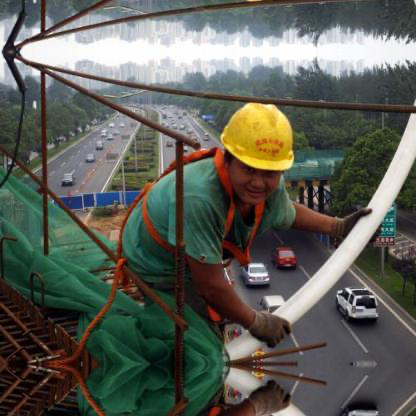
Objects in the image:
label: helmet